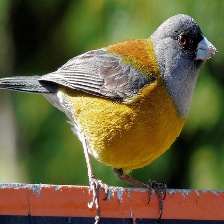
Species: PATAGONIAN SIERRA FINCH
Scientific name: PHRYGILUS PATAGONICUS
ImageNet parent category: house_finch